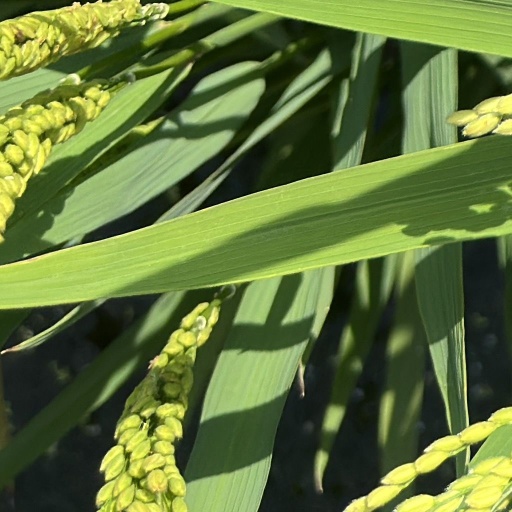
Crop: rice